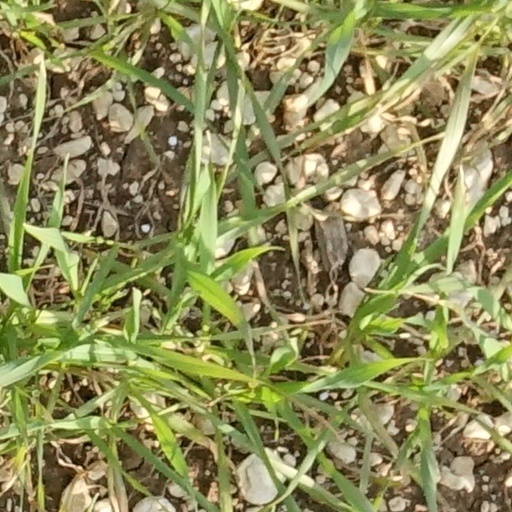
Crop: wheat